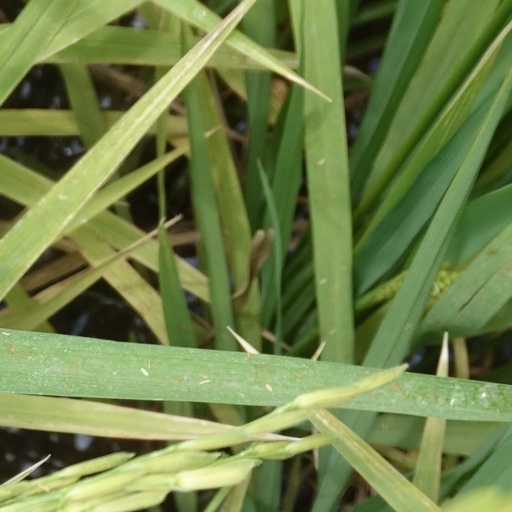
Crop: rice